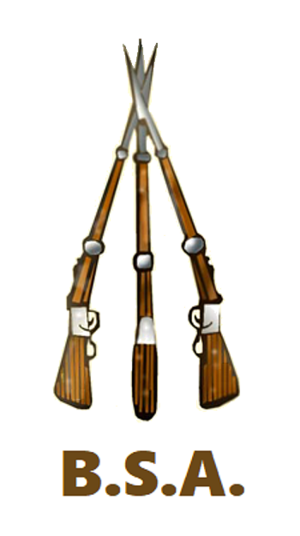
La Birmingham Small Arms est un fabricant d'armes anglais, sous-traitant la fabrication du fusil Gewehr 71 ou du fusil-mitrailleur Lewis Mark I et ayant racheté la compagnie de production d'avions de chasse Airco.